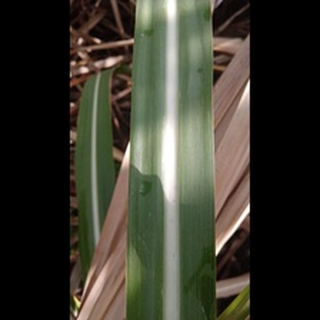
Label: healthy_sugarcane